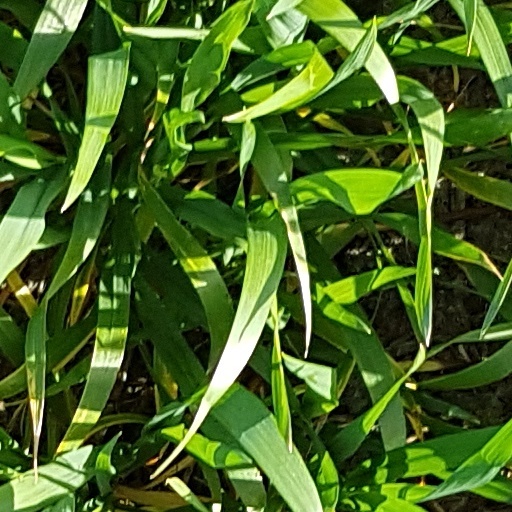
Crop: wheat